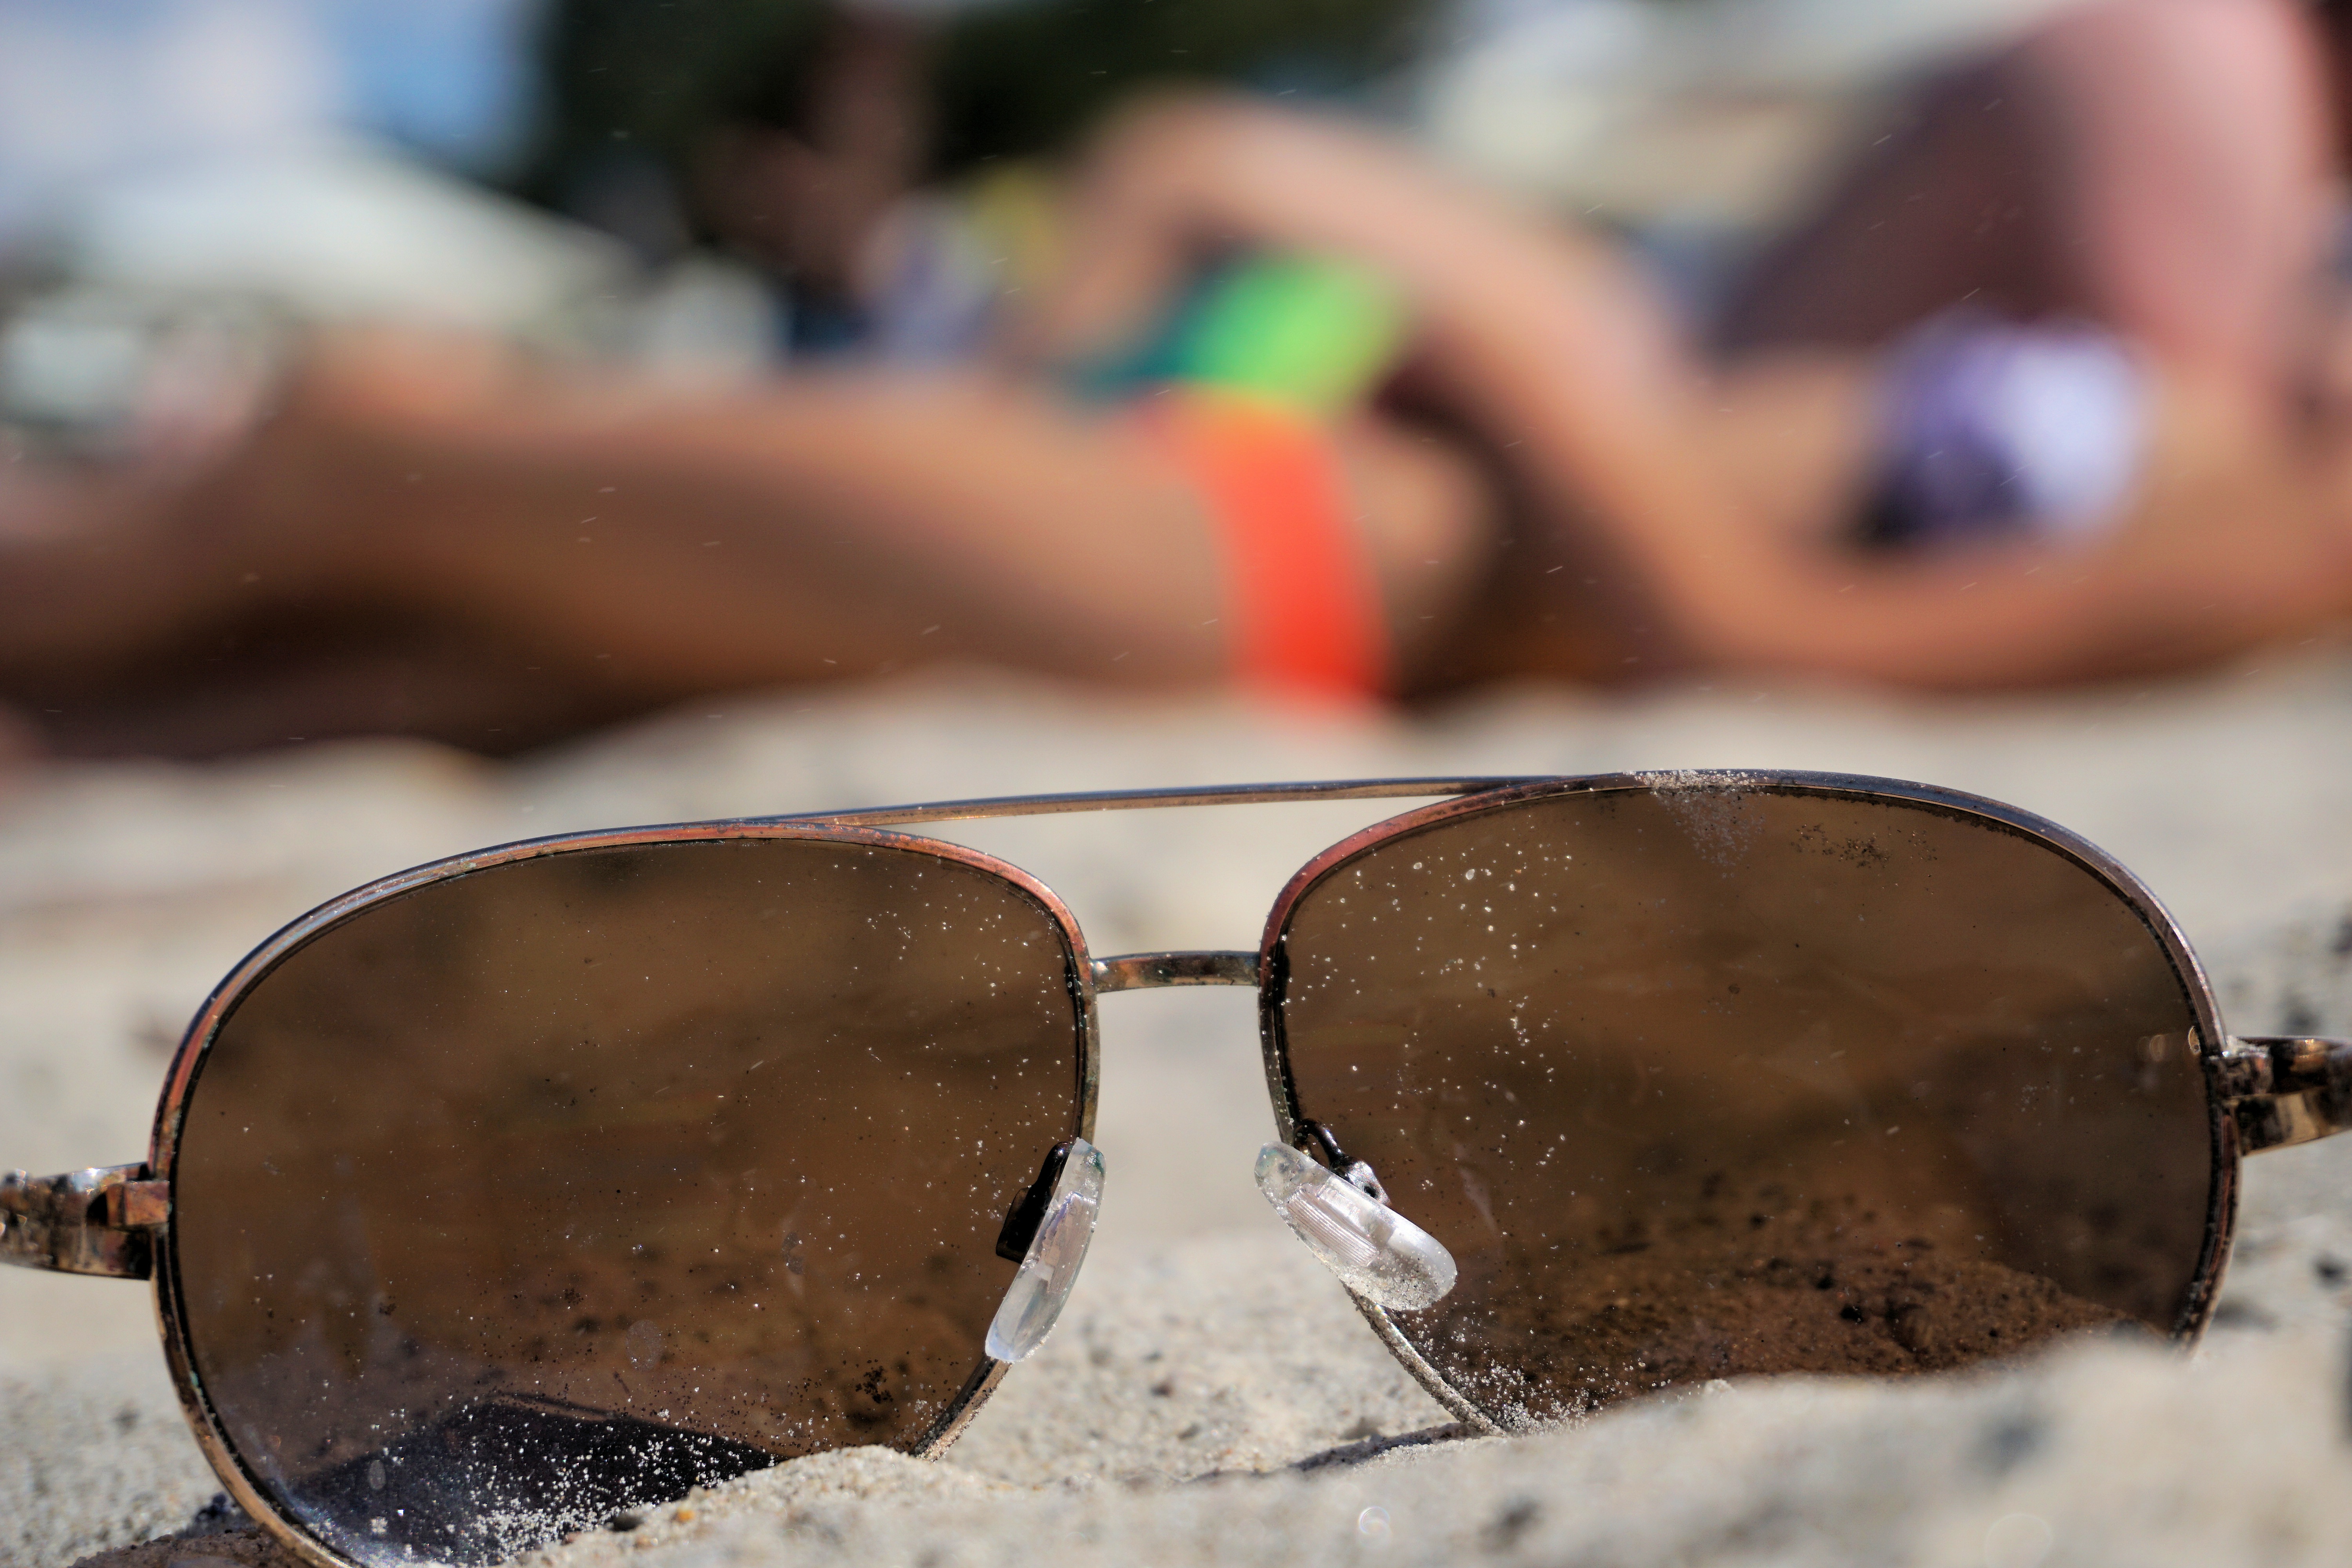
beach, sea, sand, sun, summer, food, relax, color, holiday, leisure, baking, dessert, bikini, close up, relaxation, sunglasses, glasses, eyewear, sweetness, baltic sea, recovery, vision care